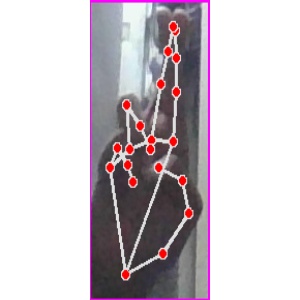
अक्षर: र